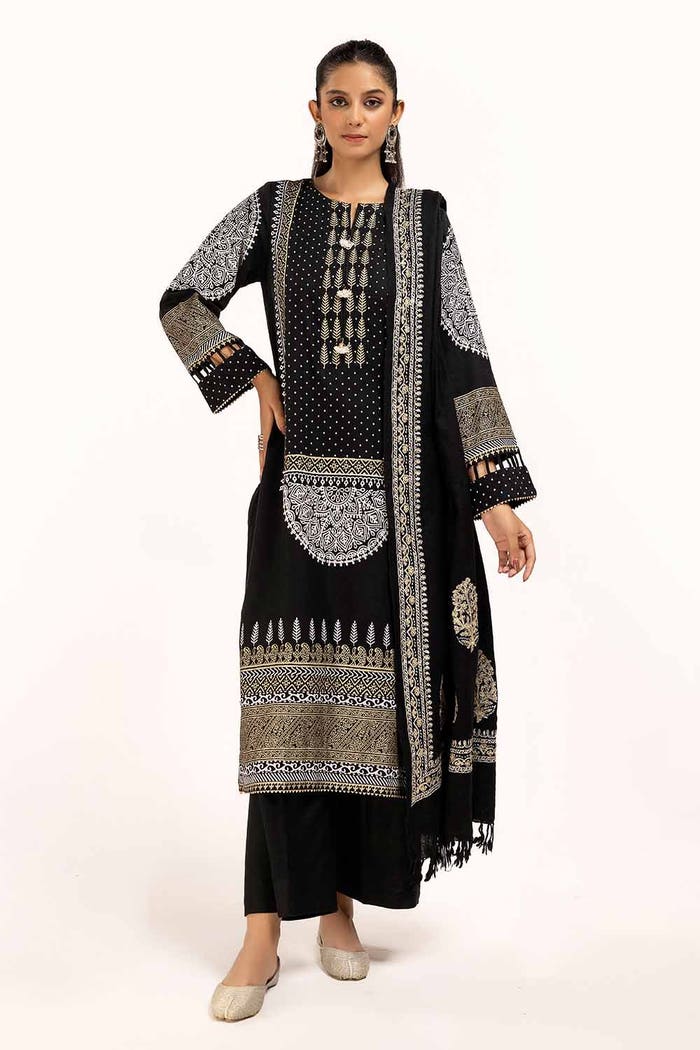
black multi embroidered salwar suit